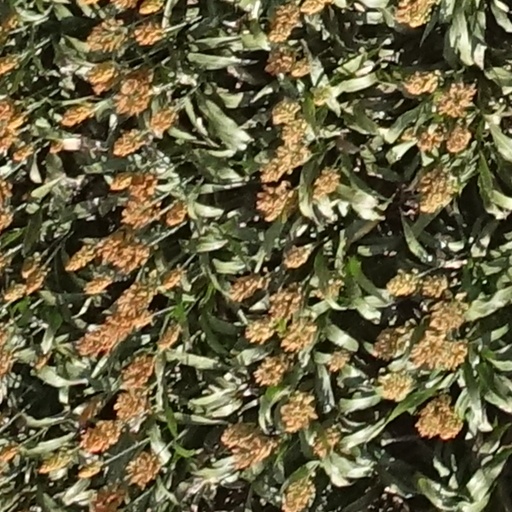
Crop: sorghum